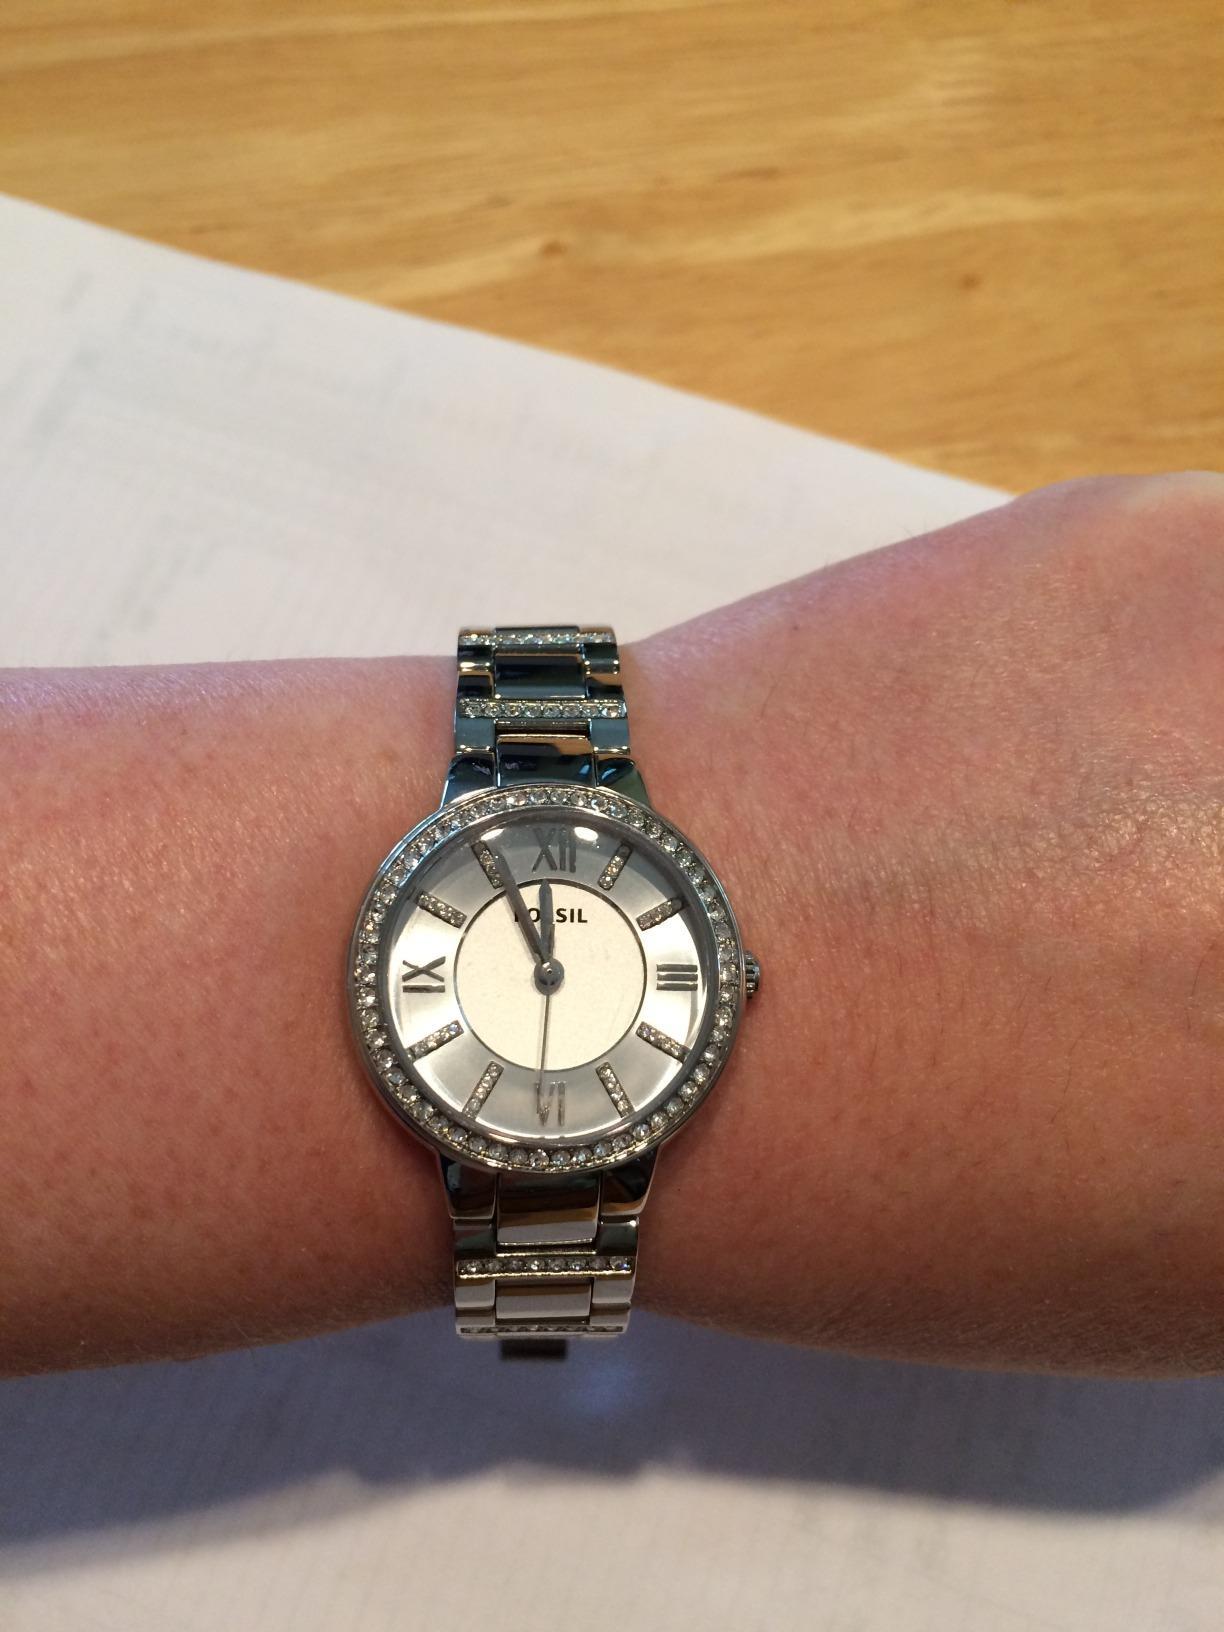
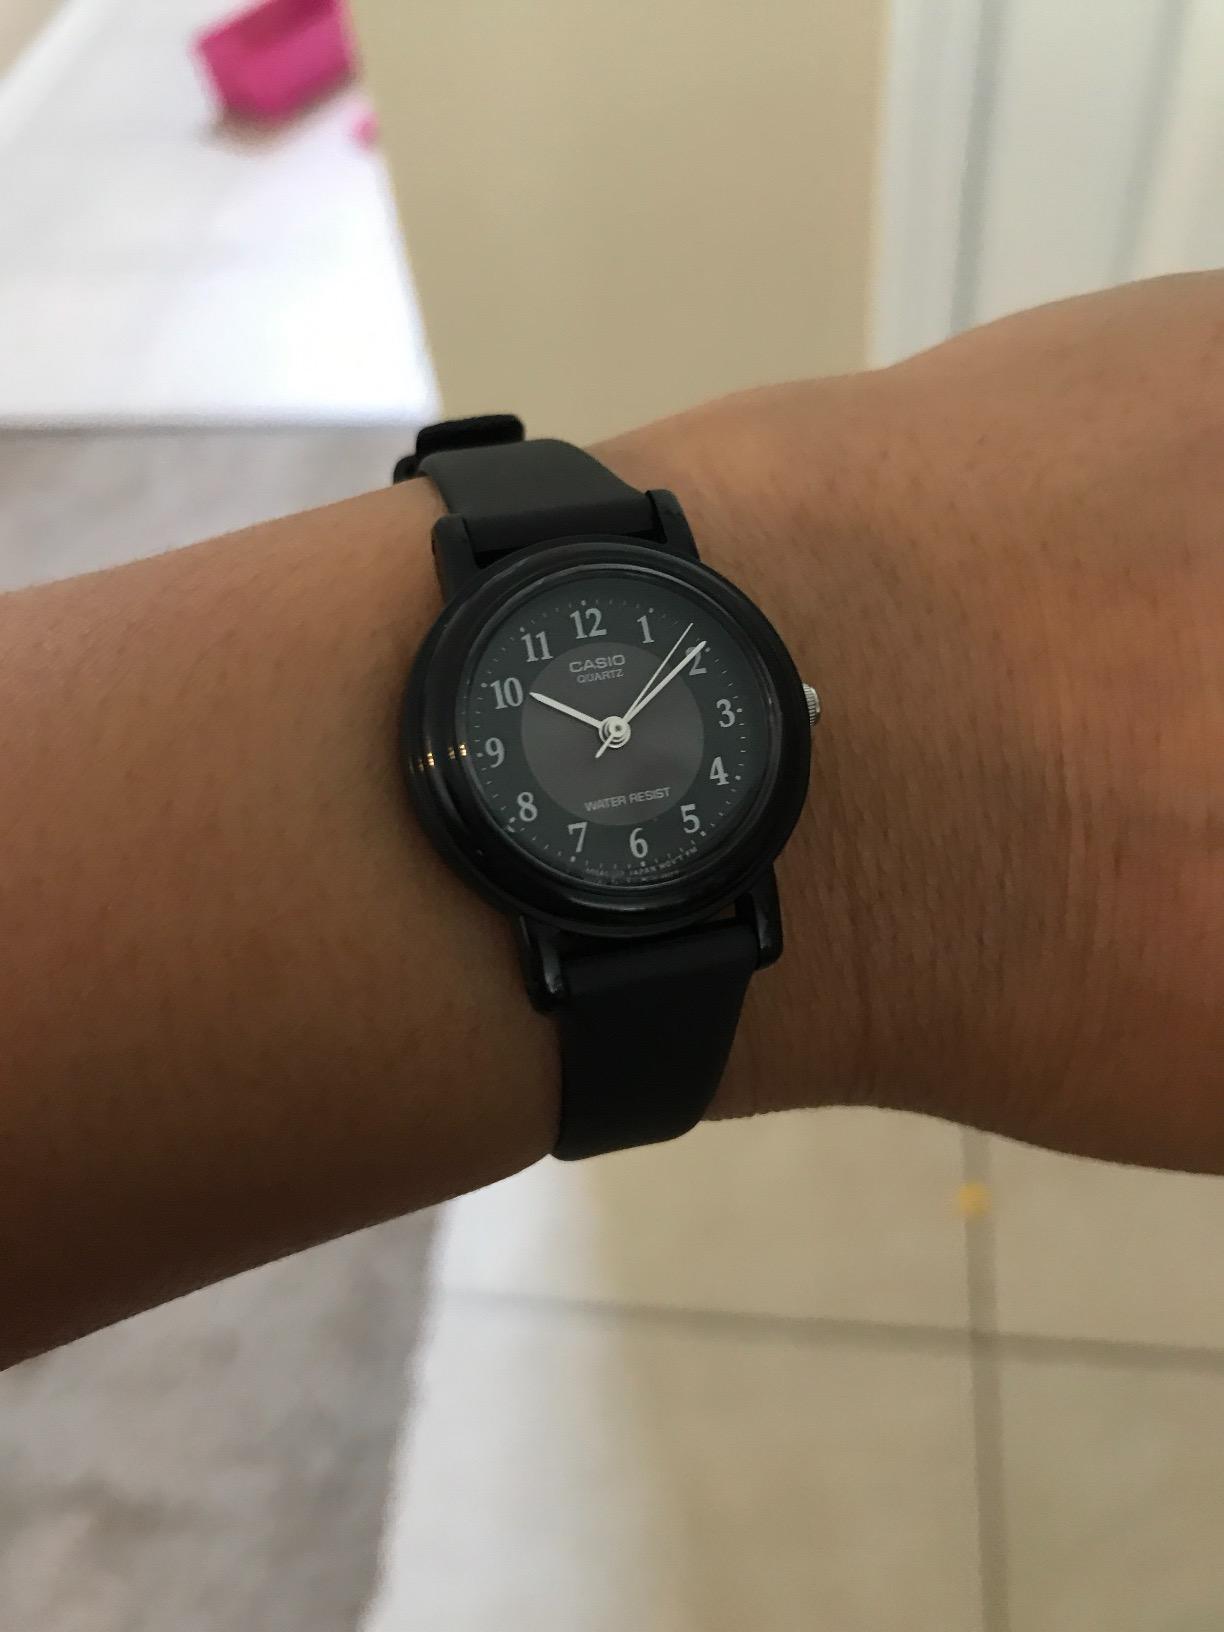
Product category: accessories_watch
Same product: no